Carlos Castillo-Chavez

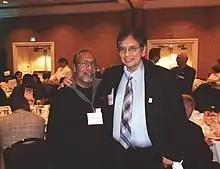
Carlos Castillo-Chavez (right) and physicist Ronald E. Mickens at a banquet during the 2012 Ford Fellows Conference

According to a September 2020 update, his 52 PhD students included 21 women, 29 from U.S. underrepresented groups, and 7 from Latin America. He also mentored over 500 undergraduates, primarily through the Mathematical and Theoretical Biology Institute. He has been recognized for work aimed at enhancing academic success, and for providing research opportunities for underrepresented groups in mathematics and biology. According to the Mathematics Genealogy Project, Castillo-Chavez is listed as one of the top doctoral advisors in mathematics, and is noted as the only Latino mathematician in their top 250 list.